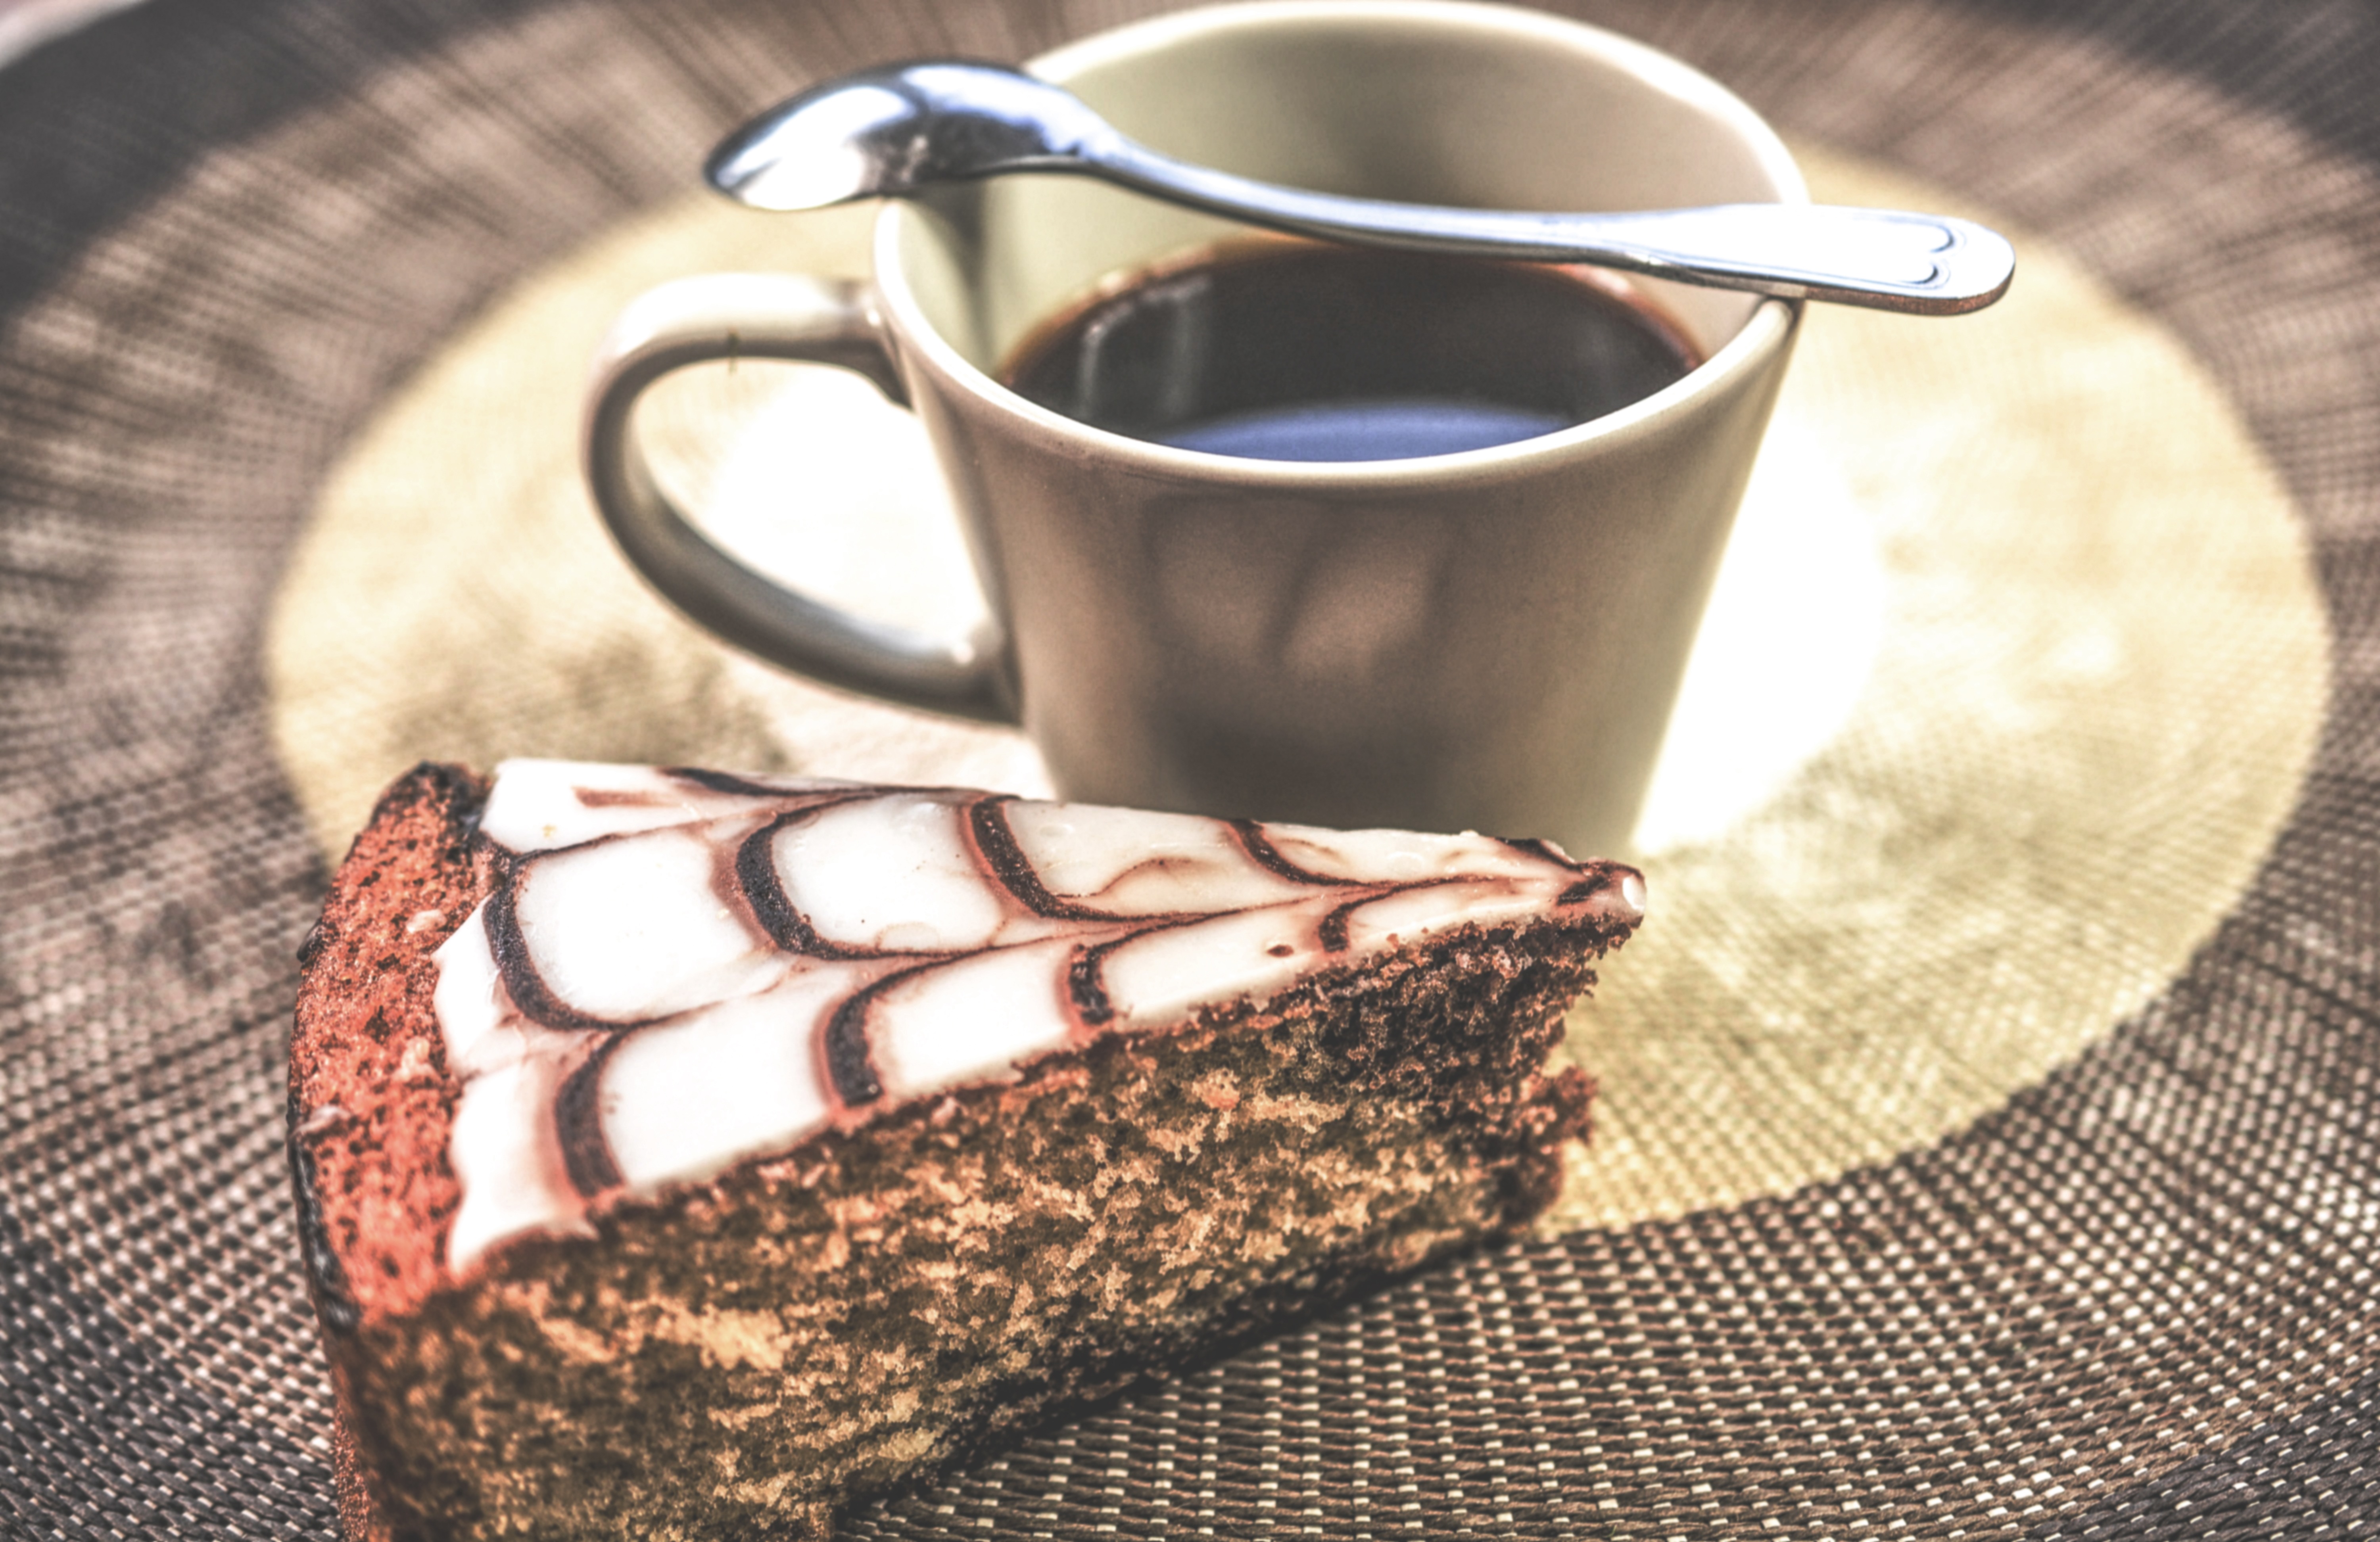
coffee, vintage, cup, meal, food, drink, black, breakfast, espresso, coffee cup, cake, piece, flavor